Young Pioneers (Soviet Union)

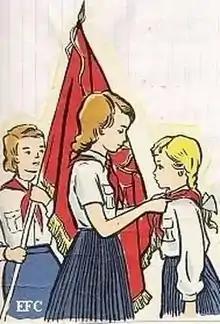
Illustration of the recruitment of a female pioneer

By the middle of 1923, the young organization had 75,000 members with hundreds of mature adult and teen instructors. Among other activities, Young Pioneer units, helped by the Komsomol members and leadership at all levels, played a great role in the eradication of illiteracy (Likbez policy) since 1923. Membership was at 161,000 in the beginning of 1924, 2 million in 1926, 13.9 million in 1940, and 25 million in 1974. Many Young Pioneer Palaces were built, which served as community centers for the children, with rooms dedicated to various clubs, such as crafts or sports. Thousands of Young Pioneer camps were set up where young people went during summer vacation and winter holidays. All of them were free of charge, sponsored by the government and the Trade Unions. By the 1930s, as Stalin's cult of personality was taking shape and the nation becoming a growing economic and later on a military superpower via the Five Year Plans and the expansion and modernization of the armed forces, the Pioneers were promoted as models of a true socialist future generation of youth determined to help bring the Soviet Union towards the total victory of communism at home in all sectors of society.